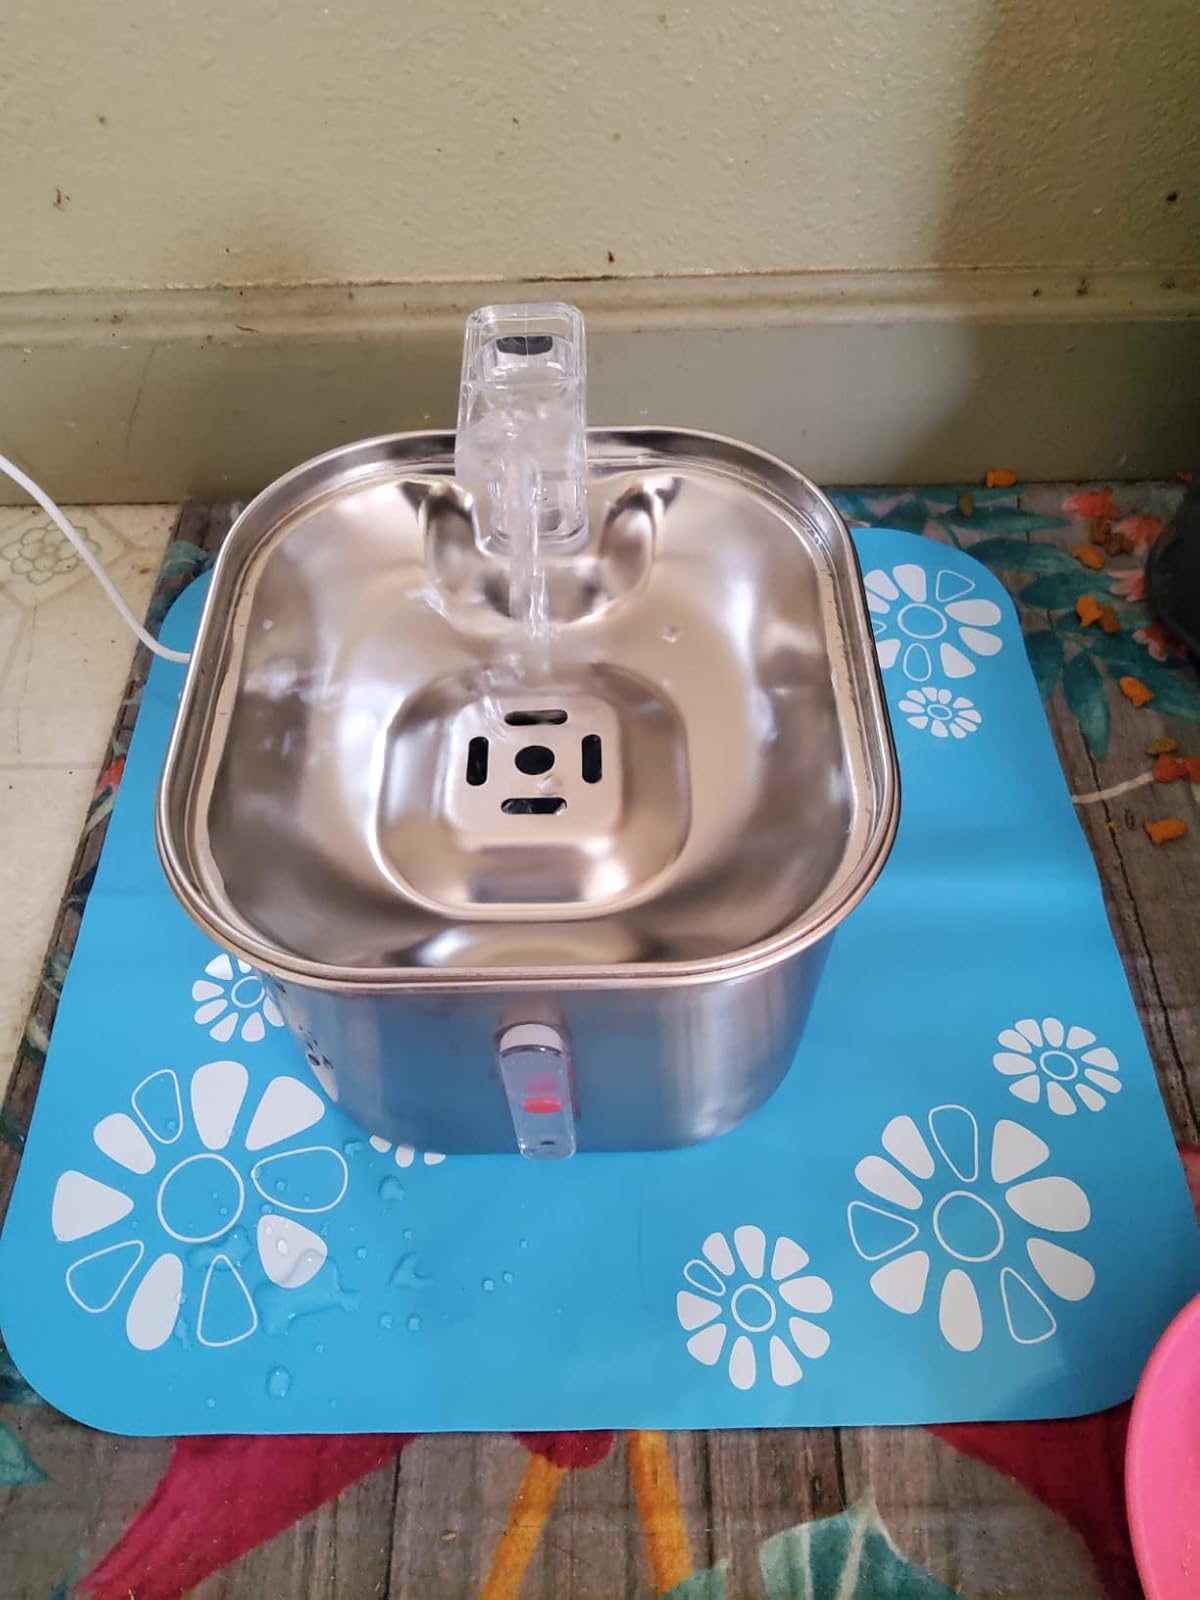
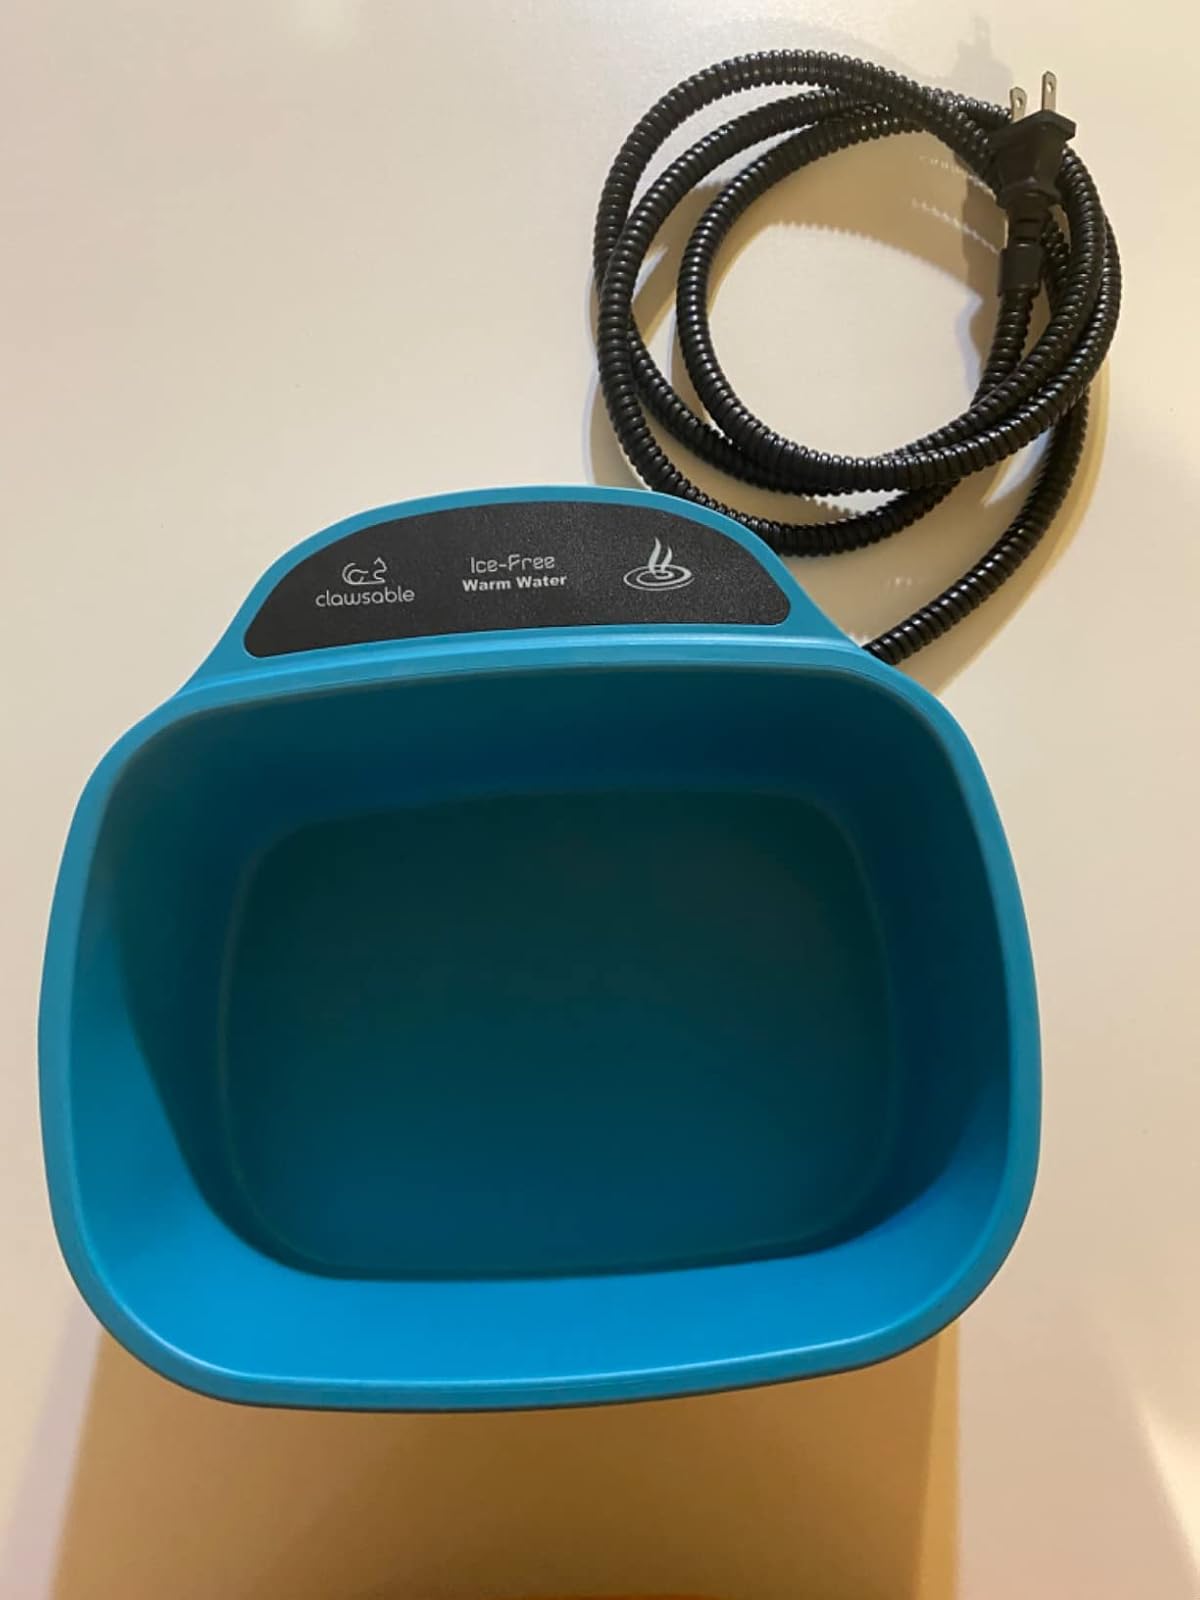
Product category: items_bowl
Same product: no